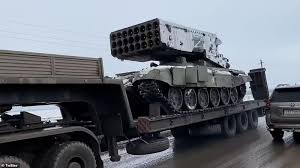
Label: Self Propelled Artillery